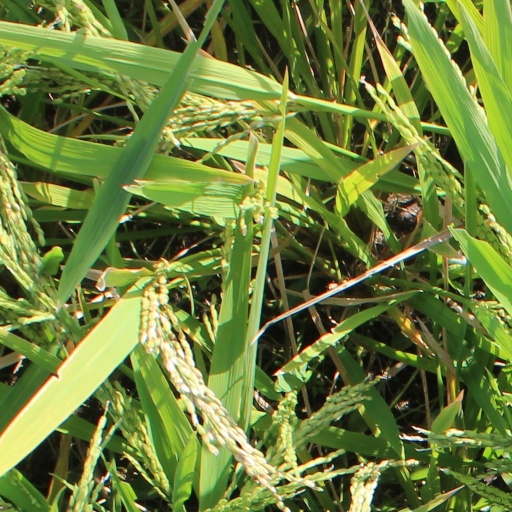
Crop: rice